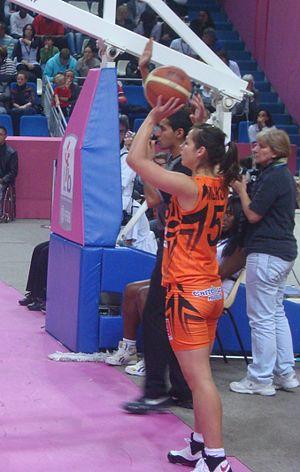
La joueuse de basket-ball serbe Maja Miljkovic sous le maillot de Bourges
Maja Miljković, née le 11 avril 1988 à Leskovac, est une joueuse serbe de basket-ball.